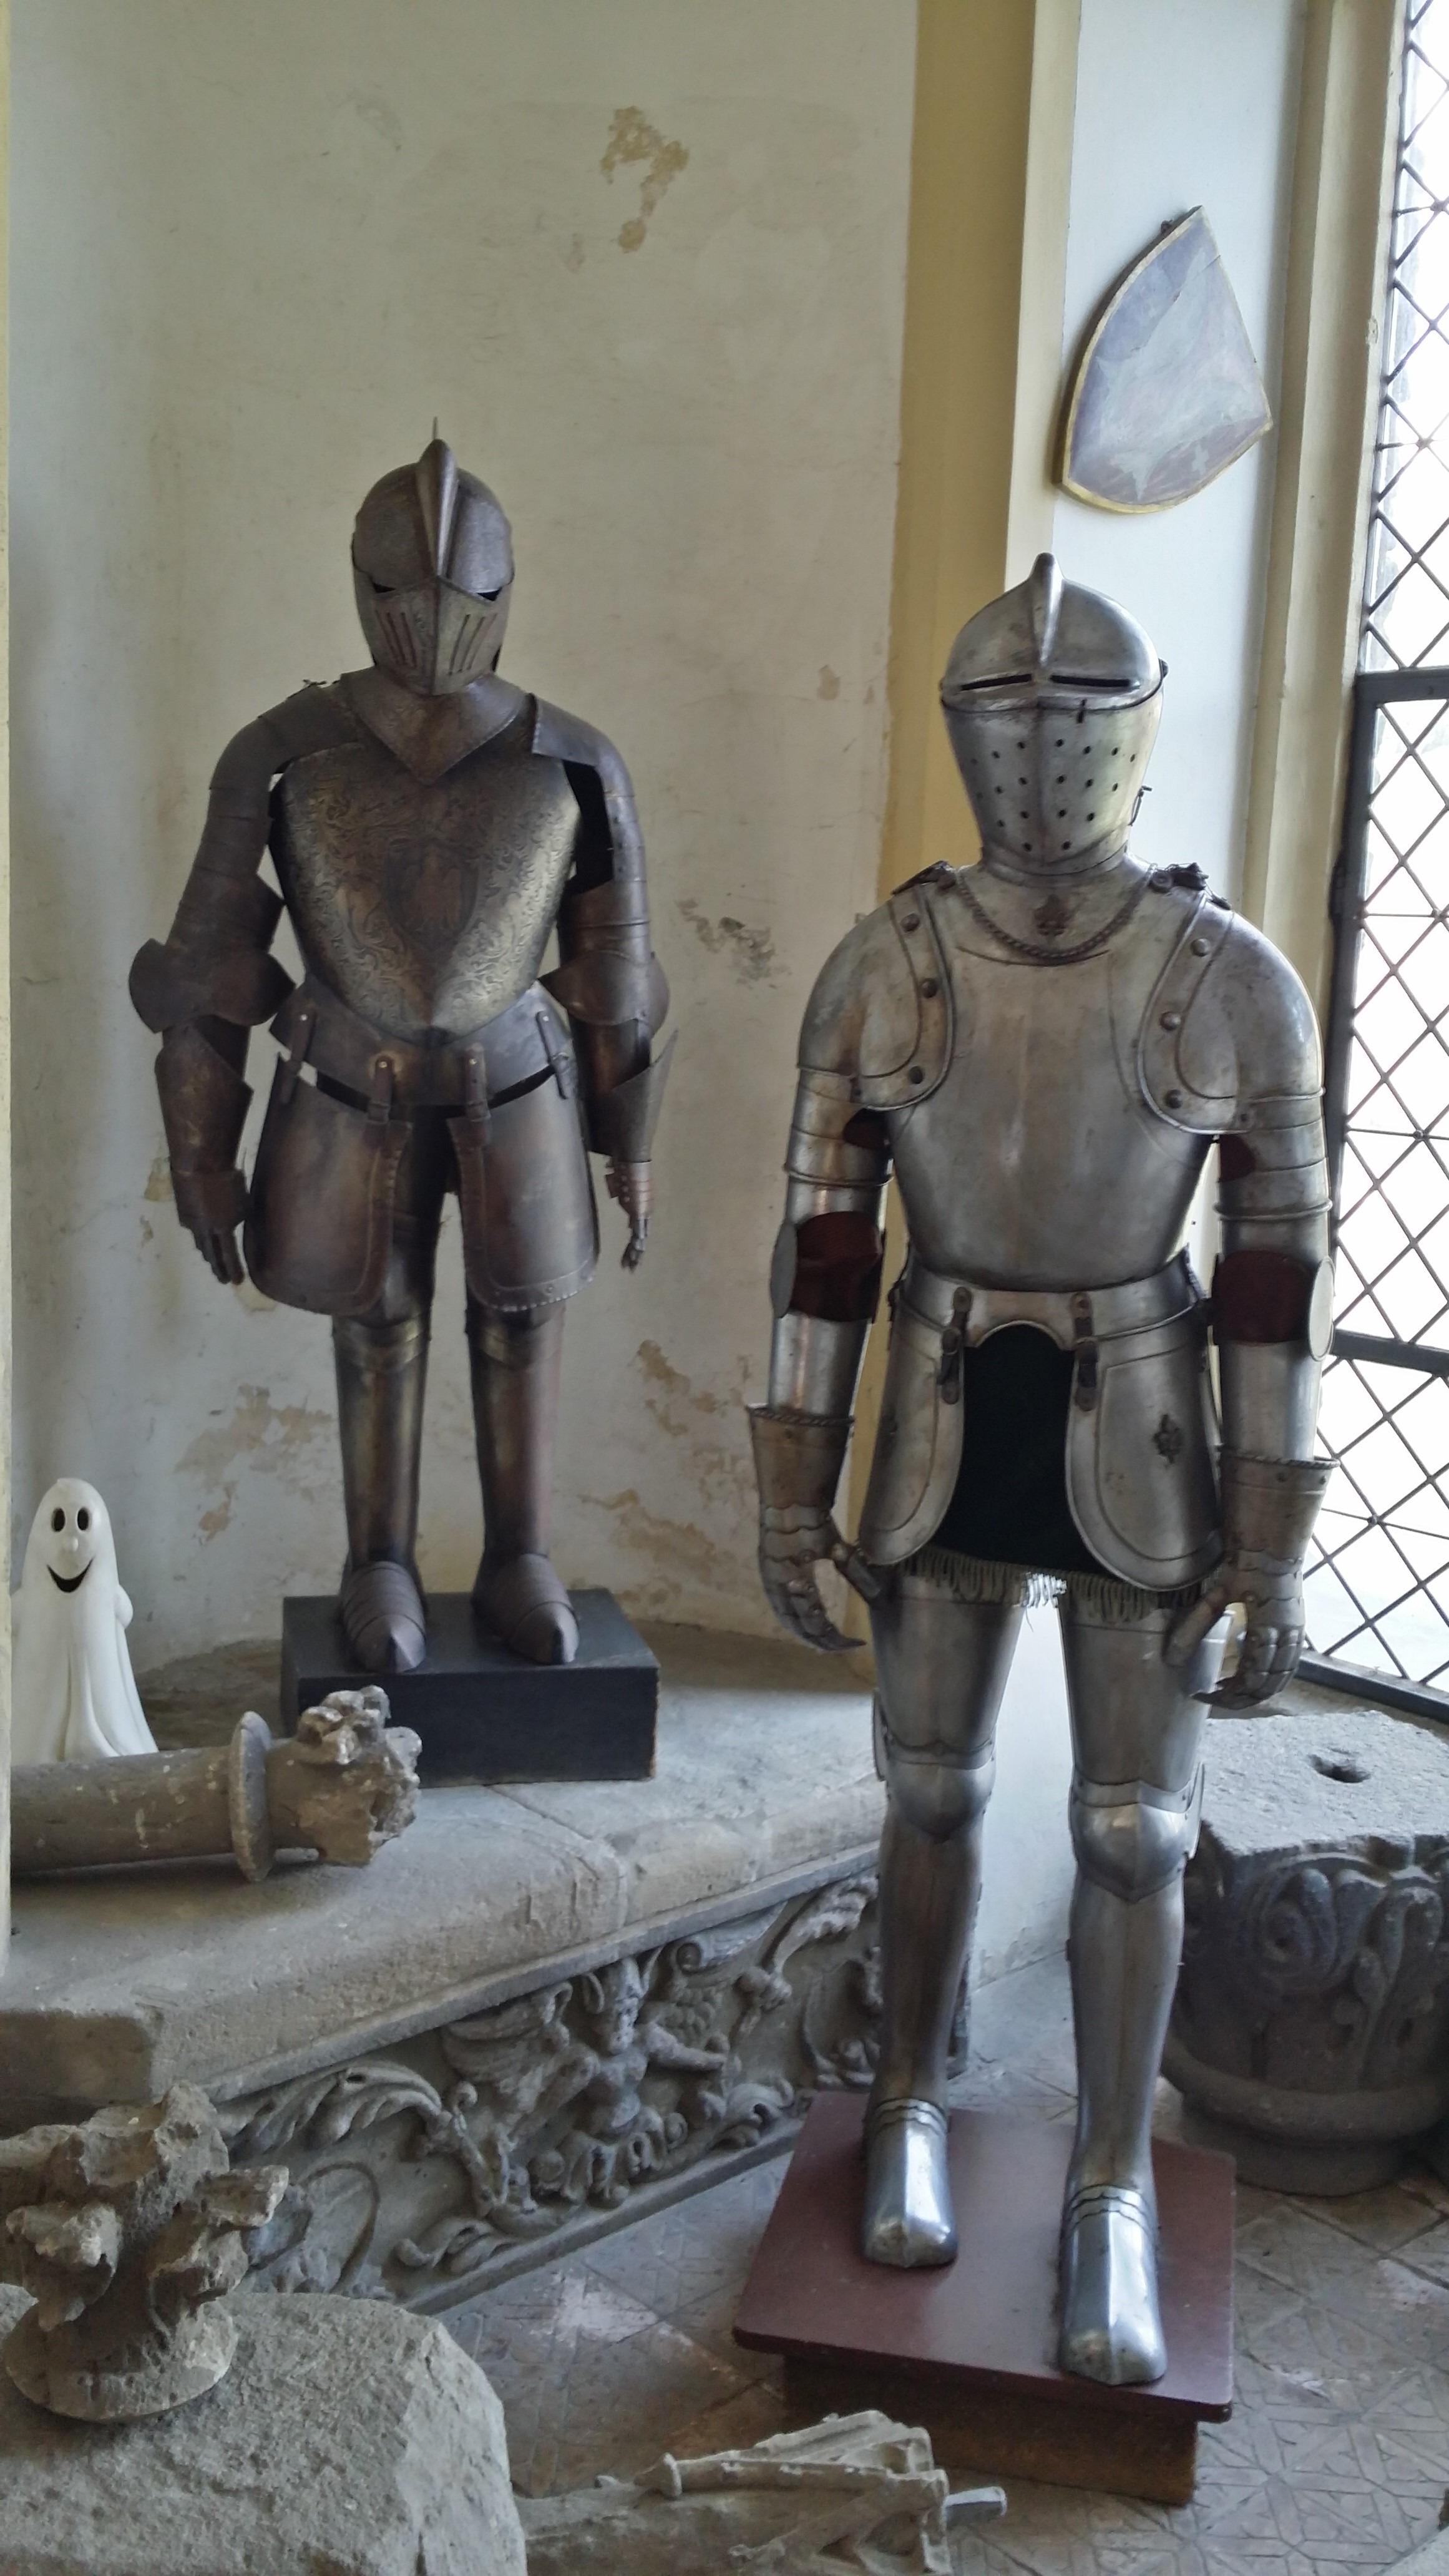
old, monument, statue, castle, sculpture, art, knight, history, historically, middle ages, sachsen, warrior, armor, ritterruestung, ancient history, rhine stone